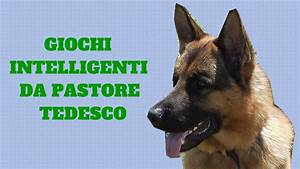
Label: dog